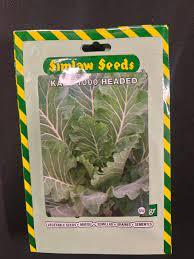
Mandhari nzuri ya kuvutia inayozungukwa na miti mikubwa na midogo pamoja na milima mirefu na mifupi. Huku eneo hilo likiwa limepandwa miche midogomidogo ya miti iliyokua vizuri na kukomaa.